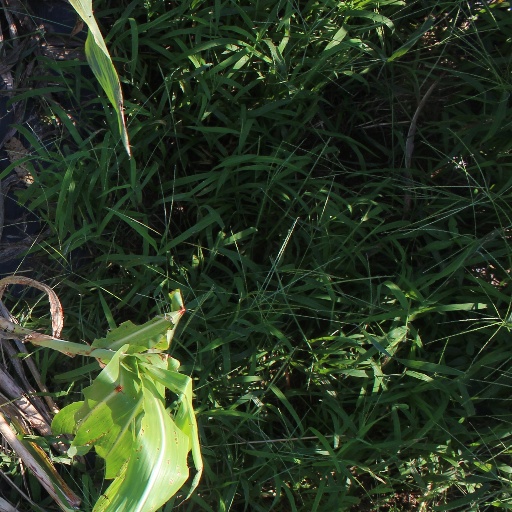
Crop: sorghum